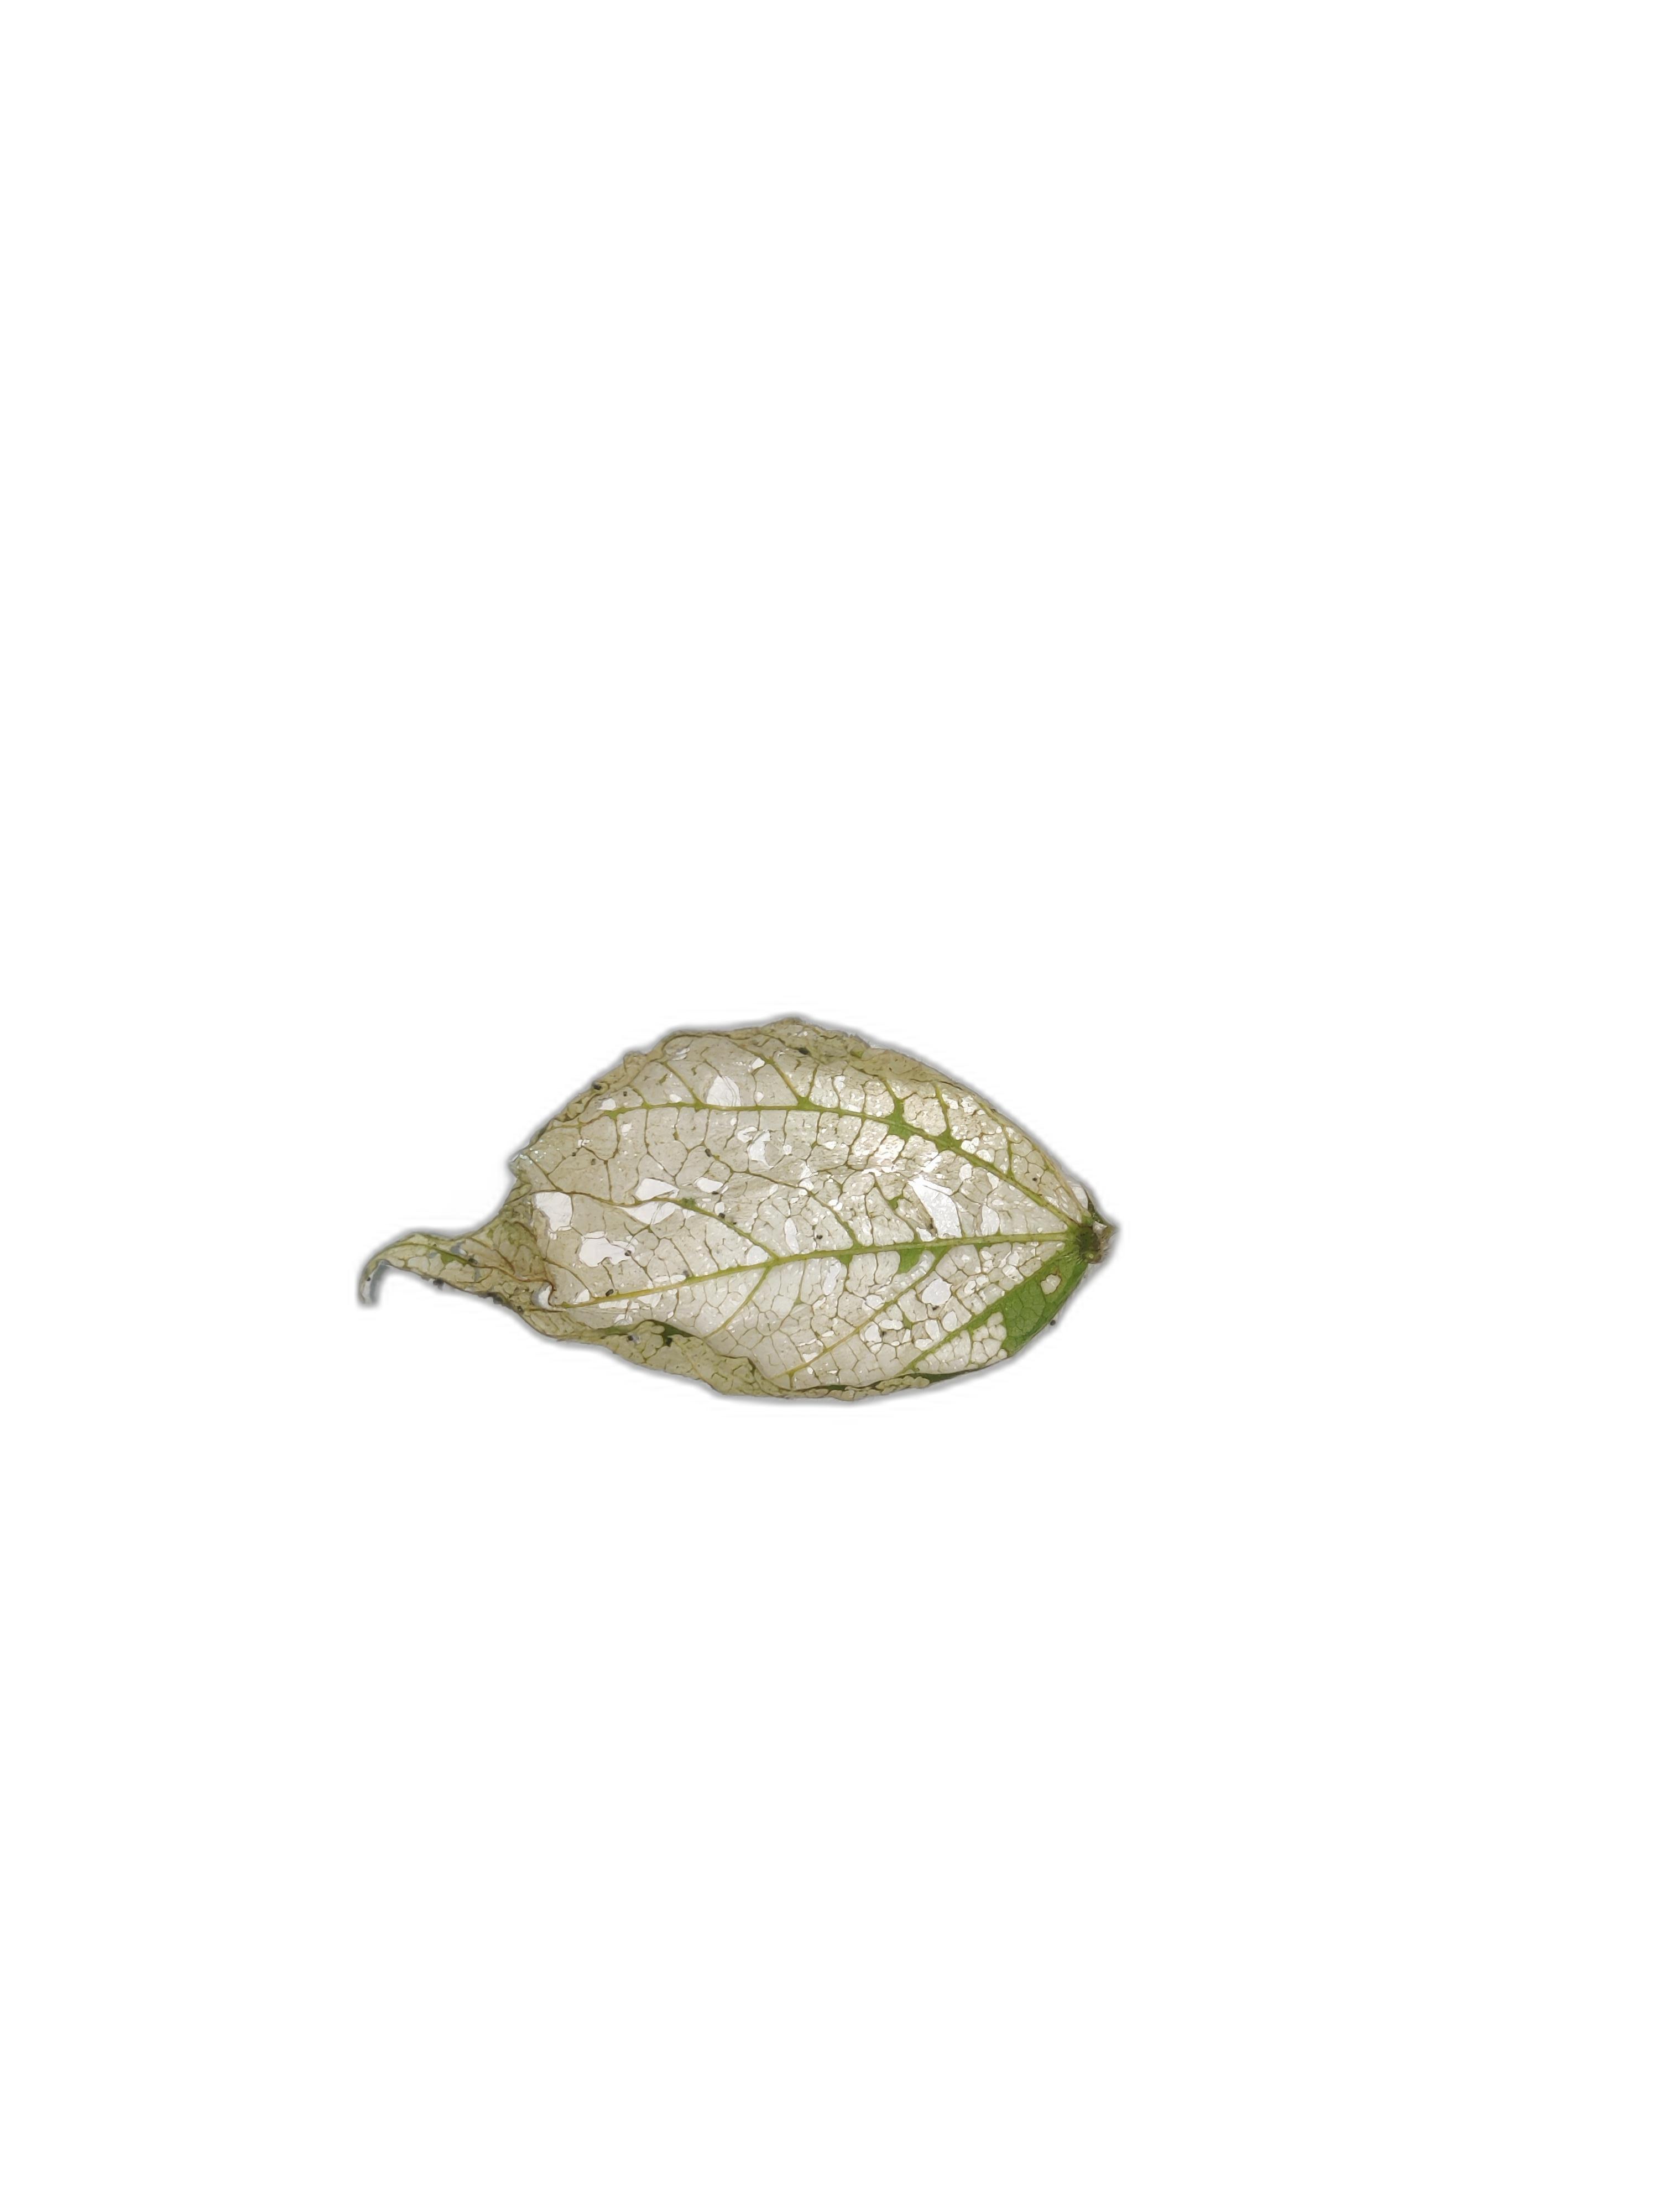
Label: Insect